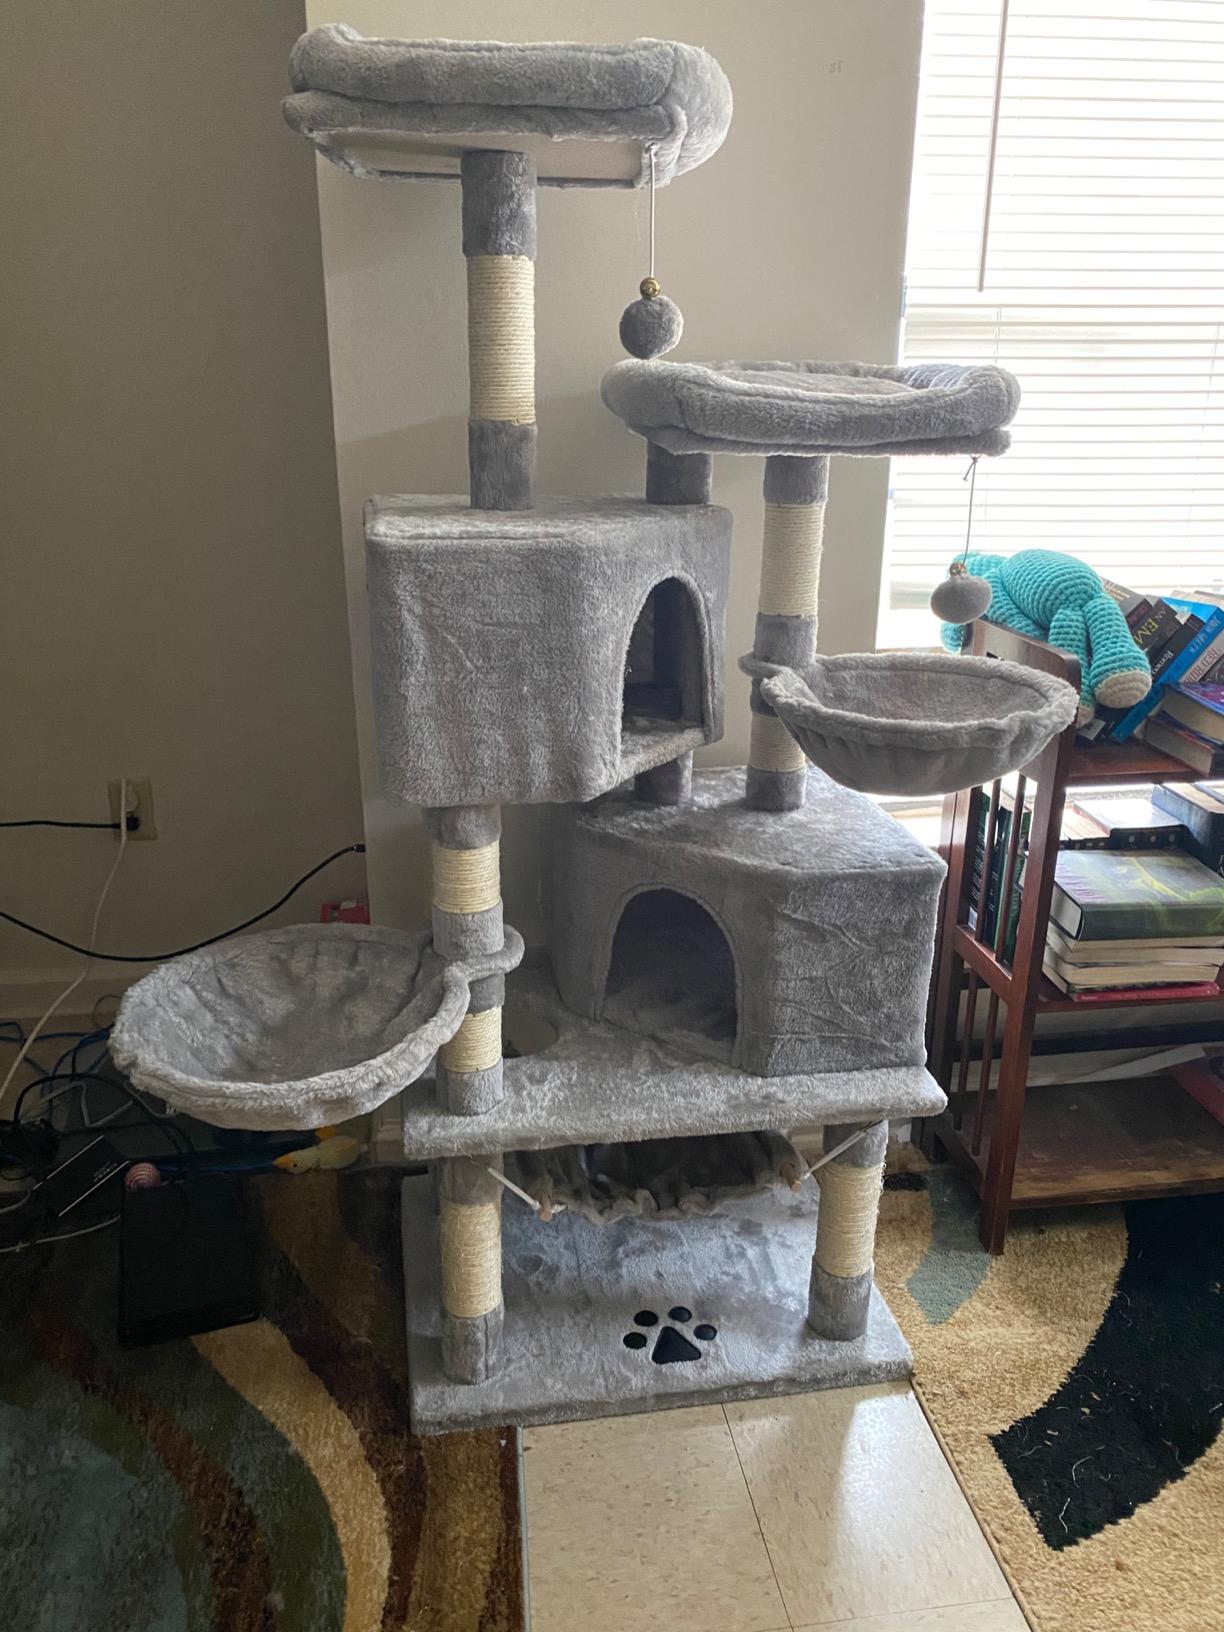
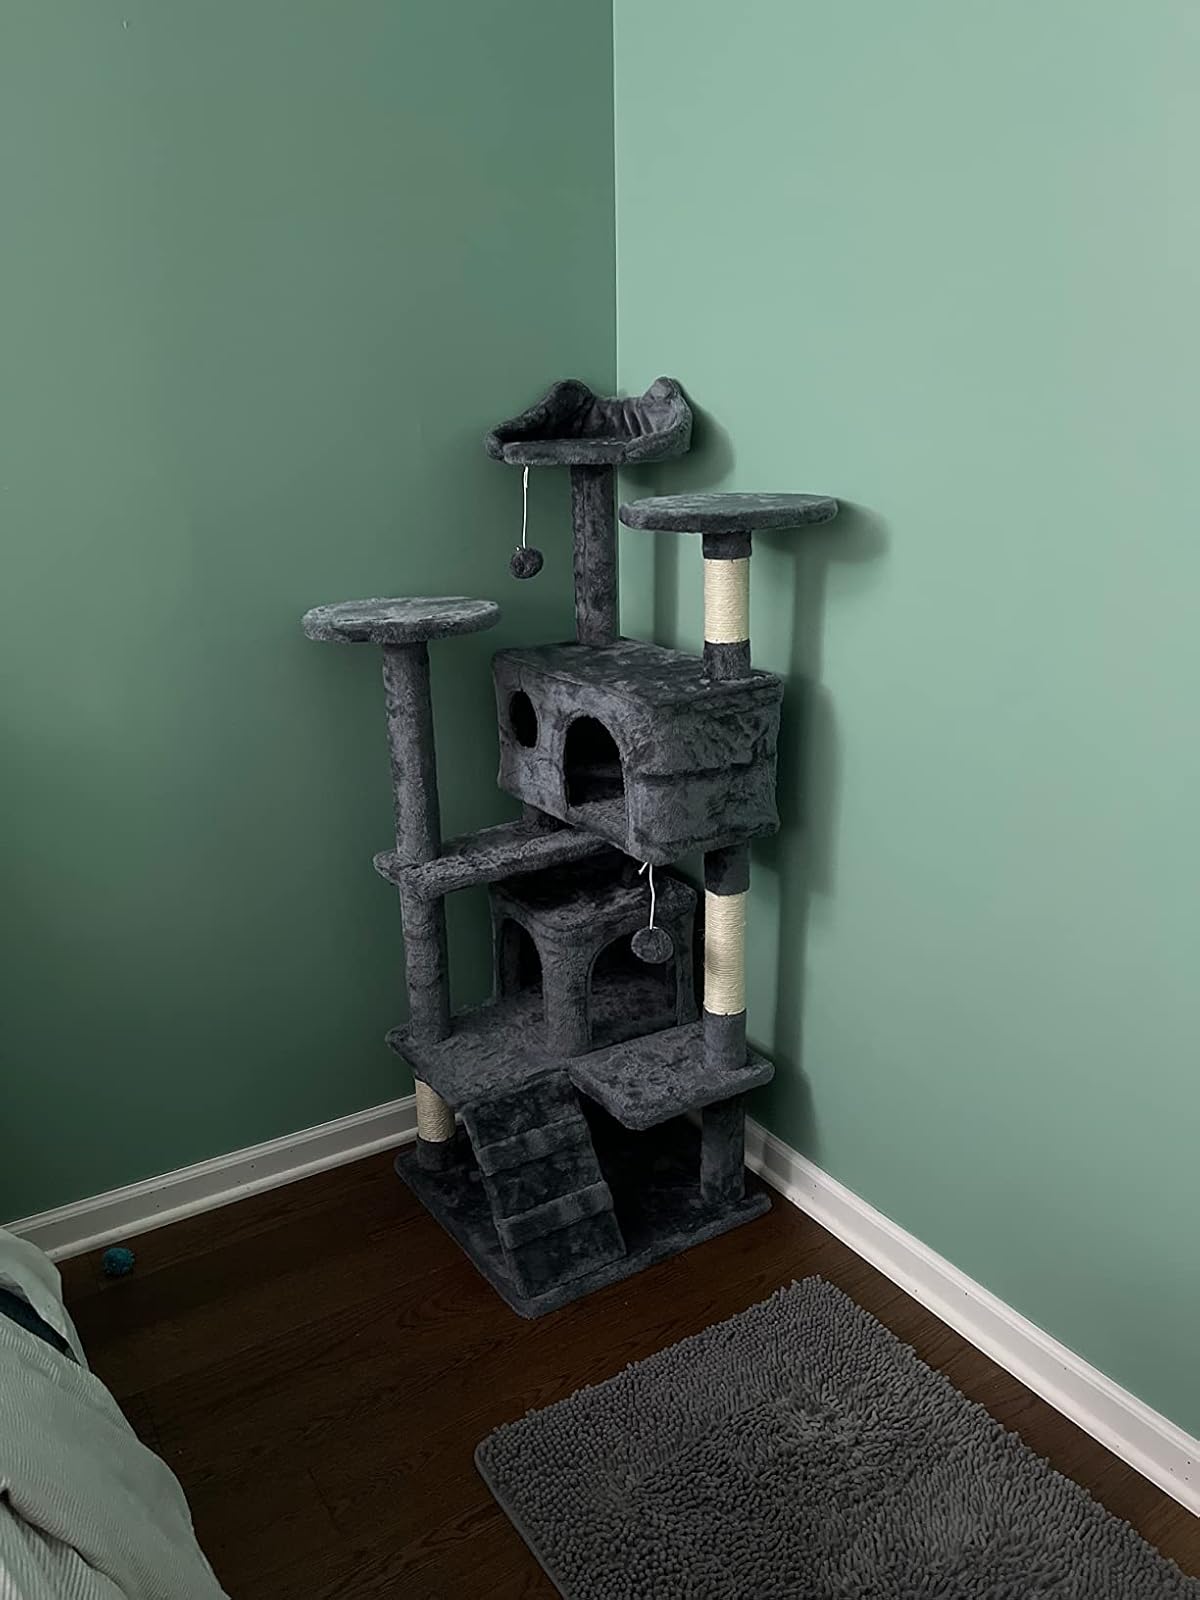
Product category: items_cat tree
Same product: no